Oh Father

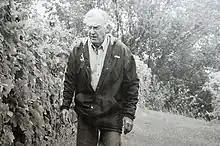
Madonna's father, Tony Ciccone, in 2009. Madonna's relationship with him following her mother's death inspired "Oh Father".

When Madonna was five years old, in 1963, her mother, Madonna Ciccone (whom Madonna was named after), died of breast cancer at the age of 30. Months before this, Madonna noticed changes in her mother's behavior and personality from the attentive homemaker she was, but did not understand the reasons. Mrs. Ciccone, at a loss to explain her dire medical condition, would often begin to cry when questioned by Madonna, at which point Madonna would respond by wrapping her arms around her mother tenderly. "I remember feeling stronger than she was," Madonna recalled. "I was so little and yet I felt like she was the child." Madonna later acknowledged that she had not grasped the concept of her mother dying. "There was so much left unsaid, so many untangled and unresolved emotions, of remorse, guilt, loss, anger, confusion. ... I saw my mother, looking very beautiful and lying as if she were asleep in an open casket. Then I noticed that my mother's mouth looked funny. It took me some time to realize that it had been sewn up. In that awful moment, I began to understand what I had lost forever. The final image of my mother, at once peaceful yet grotesque, haunts me today also."